Miracle at the New Meadowlands

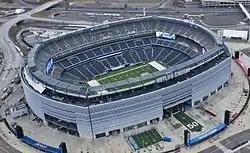
MetLife Stadium, then named New Meadowlands Stadium, where the game took place in 2010

The Miracle at the New Meadowlands, also called "New Miracle at the New Meadowlands" and "Miracle at the Meadowlands II" was an improbable come-from-behind win by the Philadelphia Eagles over the New York Giants at New Meadowlands Stadium on December 19, 2010. The game was a crucial one in the context of the season, played between two divisional rivals in Week 15 of the 2010 NFL season. With just over eight minutes to play in the fourth quarter, the Eagles trailed the Giants by 21 points. They went on to score four unanswered touchdowns in the final seven minutes and 28 seconds of play, including a punt returned for a touchdown by DeSean Jackson as time expired. Jackson became the first player in NFL history to win a game by scoring on a punt return as time expired. The win allowed the Eagles to progress to the 2010 NFL playoffs by head-to-head tiebreaker over the Giants, where they lost to the eventual Super Bowl champion Green Bay Packers. The Giants did not qualify for the playoffs despite achieving a 10–6 record, losing the final wild-card spot to the Packers, a team they’d lose to the very next week.